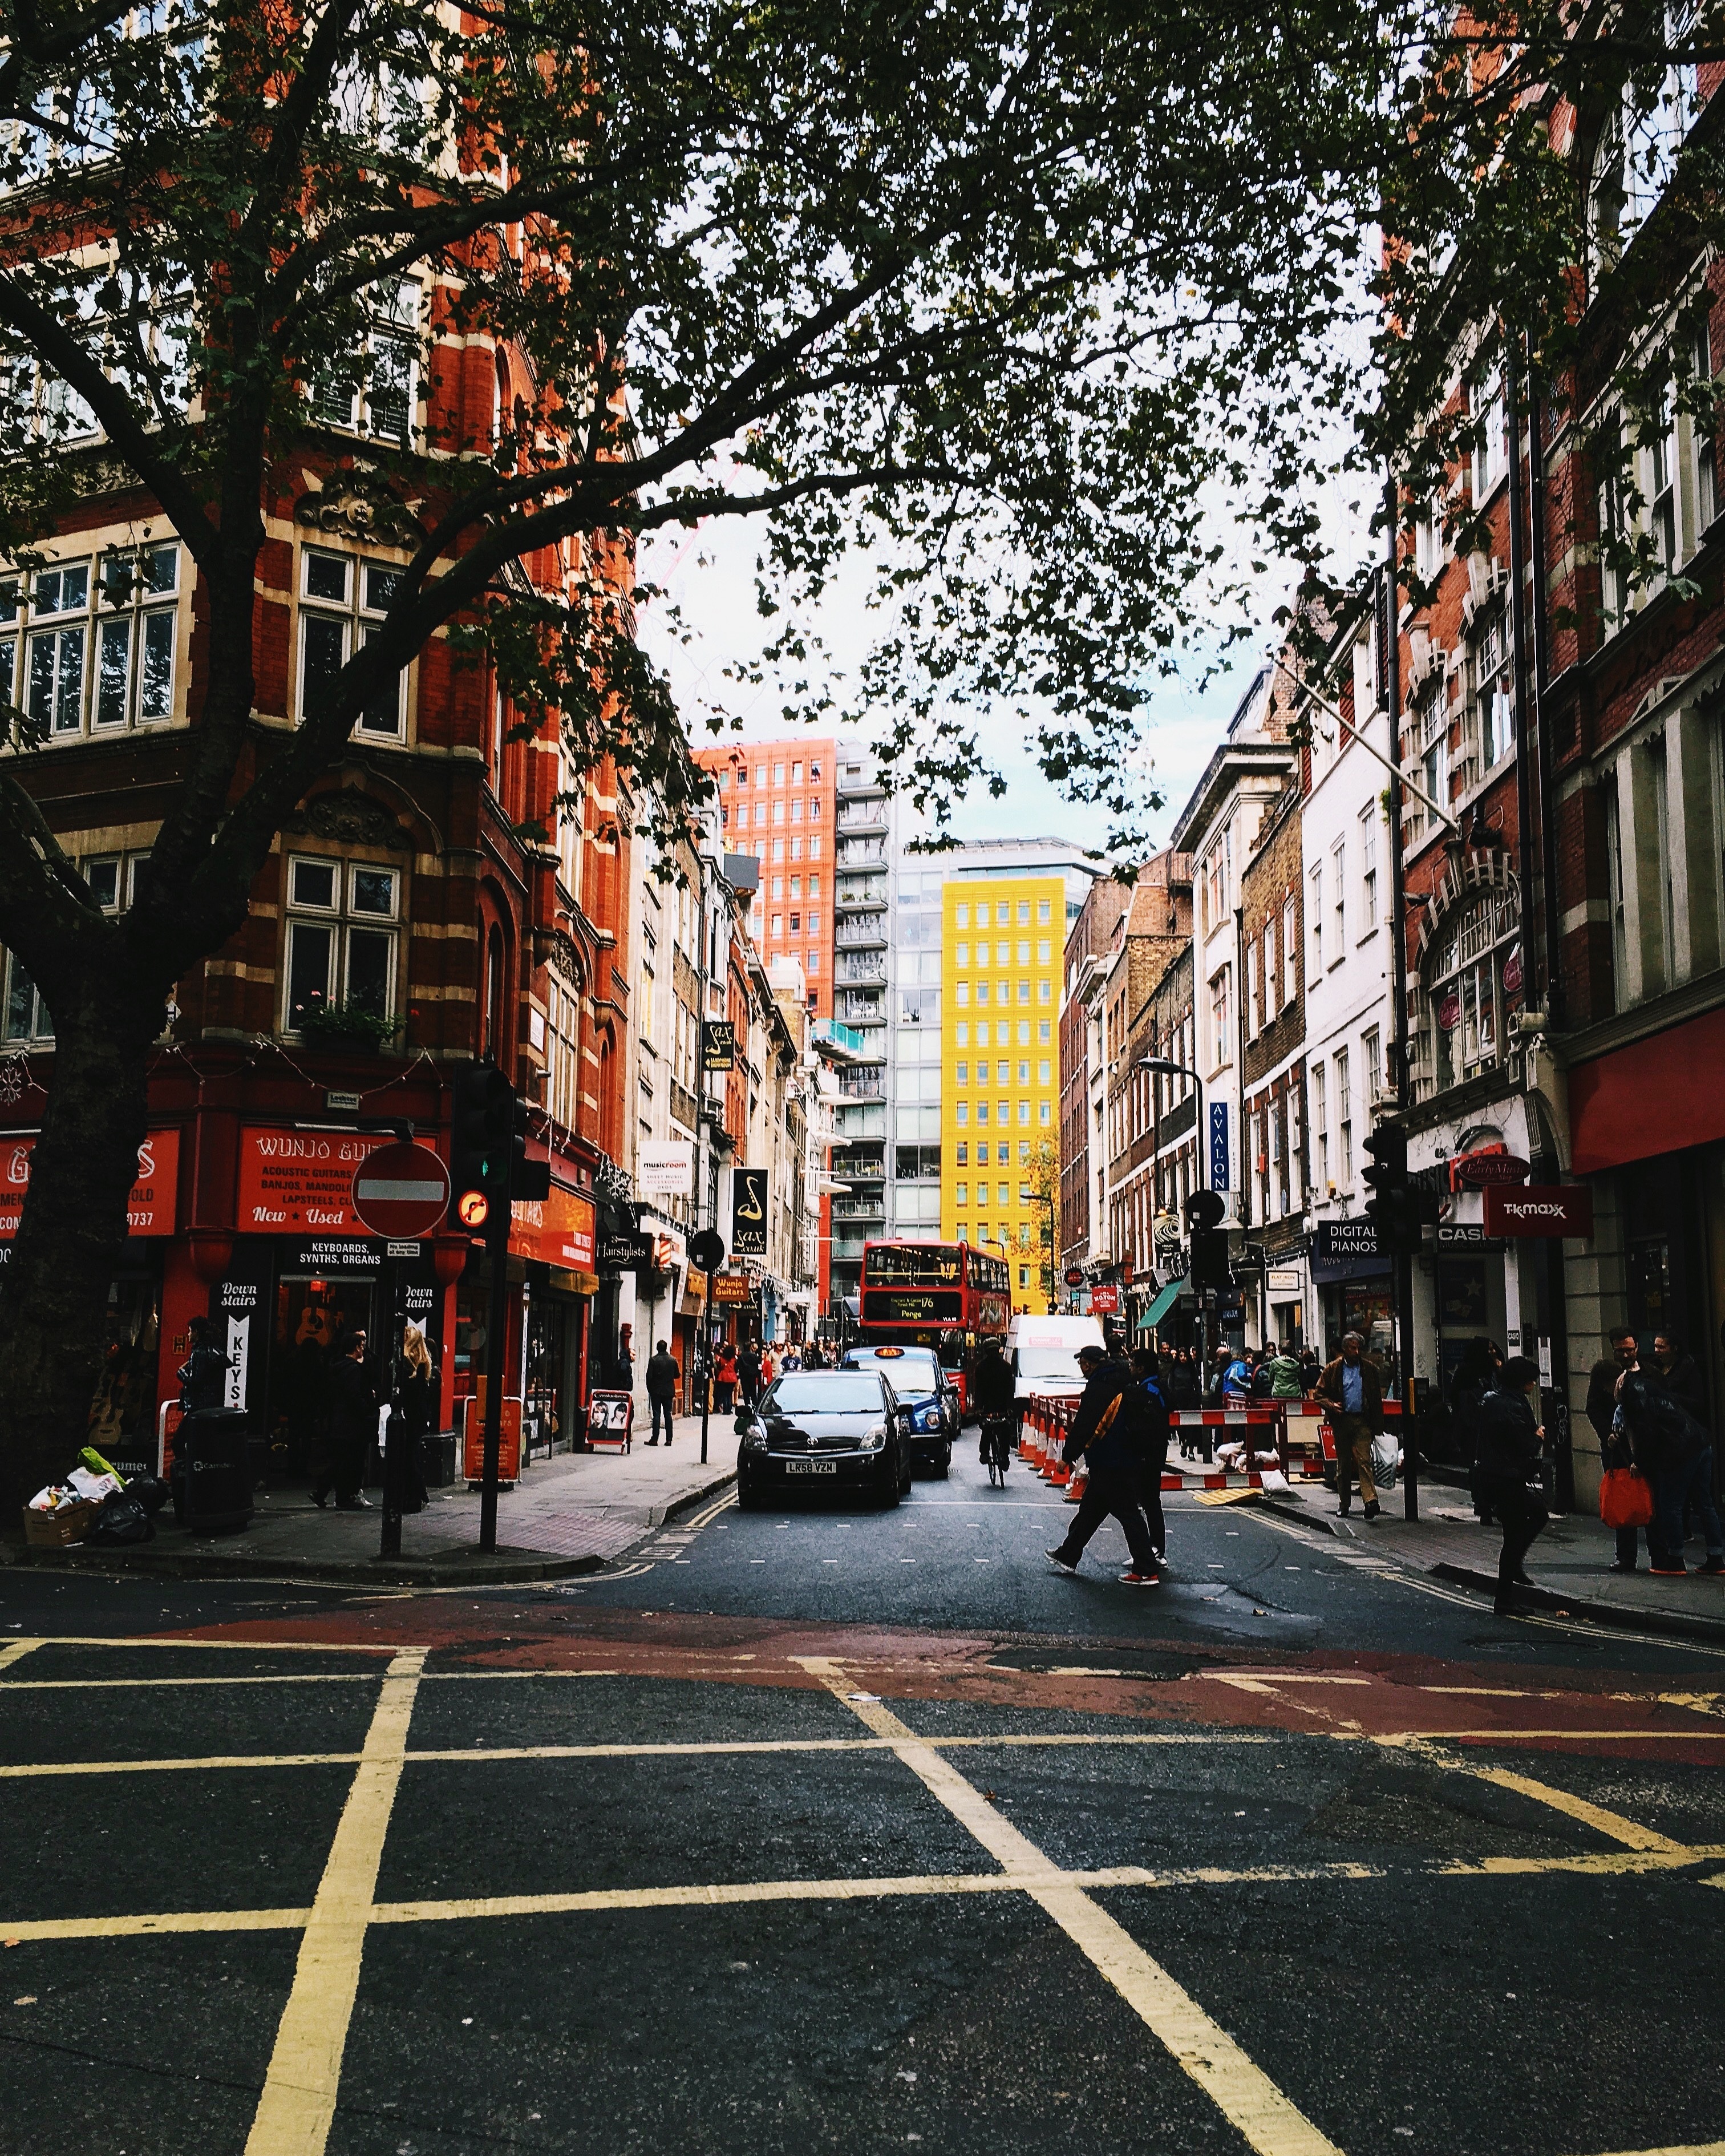
pedestrian, road, street, town, alley, city, cityscape, downtown, lane, infrastructure, neighbourhood, urban area, residential area, human settlement, nonbuilding structure